SNCF Class BB 61000

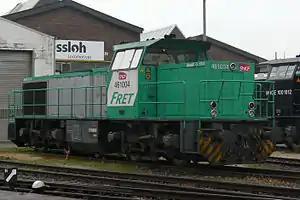
SNCF 461004 in Moers, Germany, in 2006

The SNCF Class BB 61000 diesel locomotives were built by Vossloh to their G1206 design between 2002-2005 for the French state railways. Twenty three locomotives were built, numbered 61001–61023. As they are operated by the freight sector, the locomotives carry a '4' prefix (i.e. they are numbered 461001-461023).